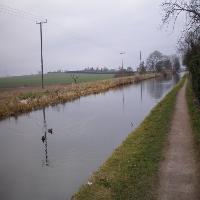
Weather: cloudy or overcast